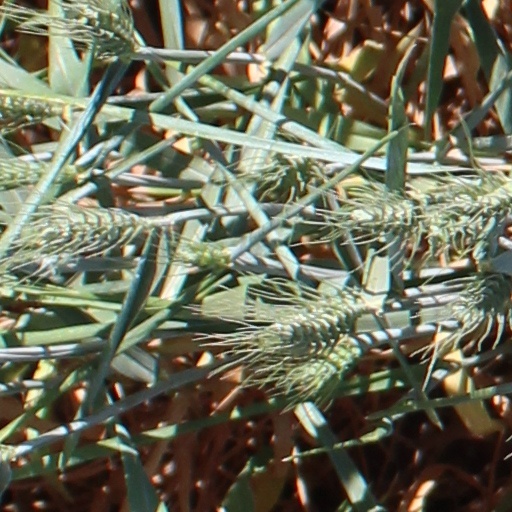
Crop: wheat